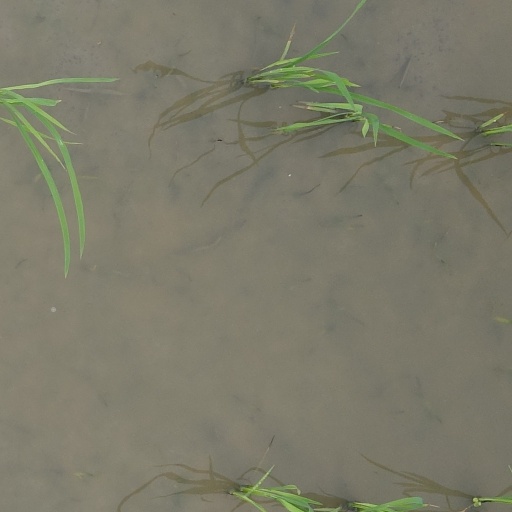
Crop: rice